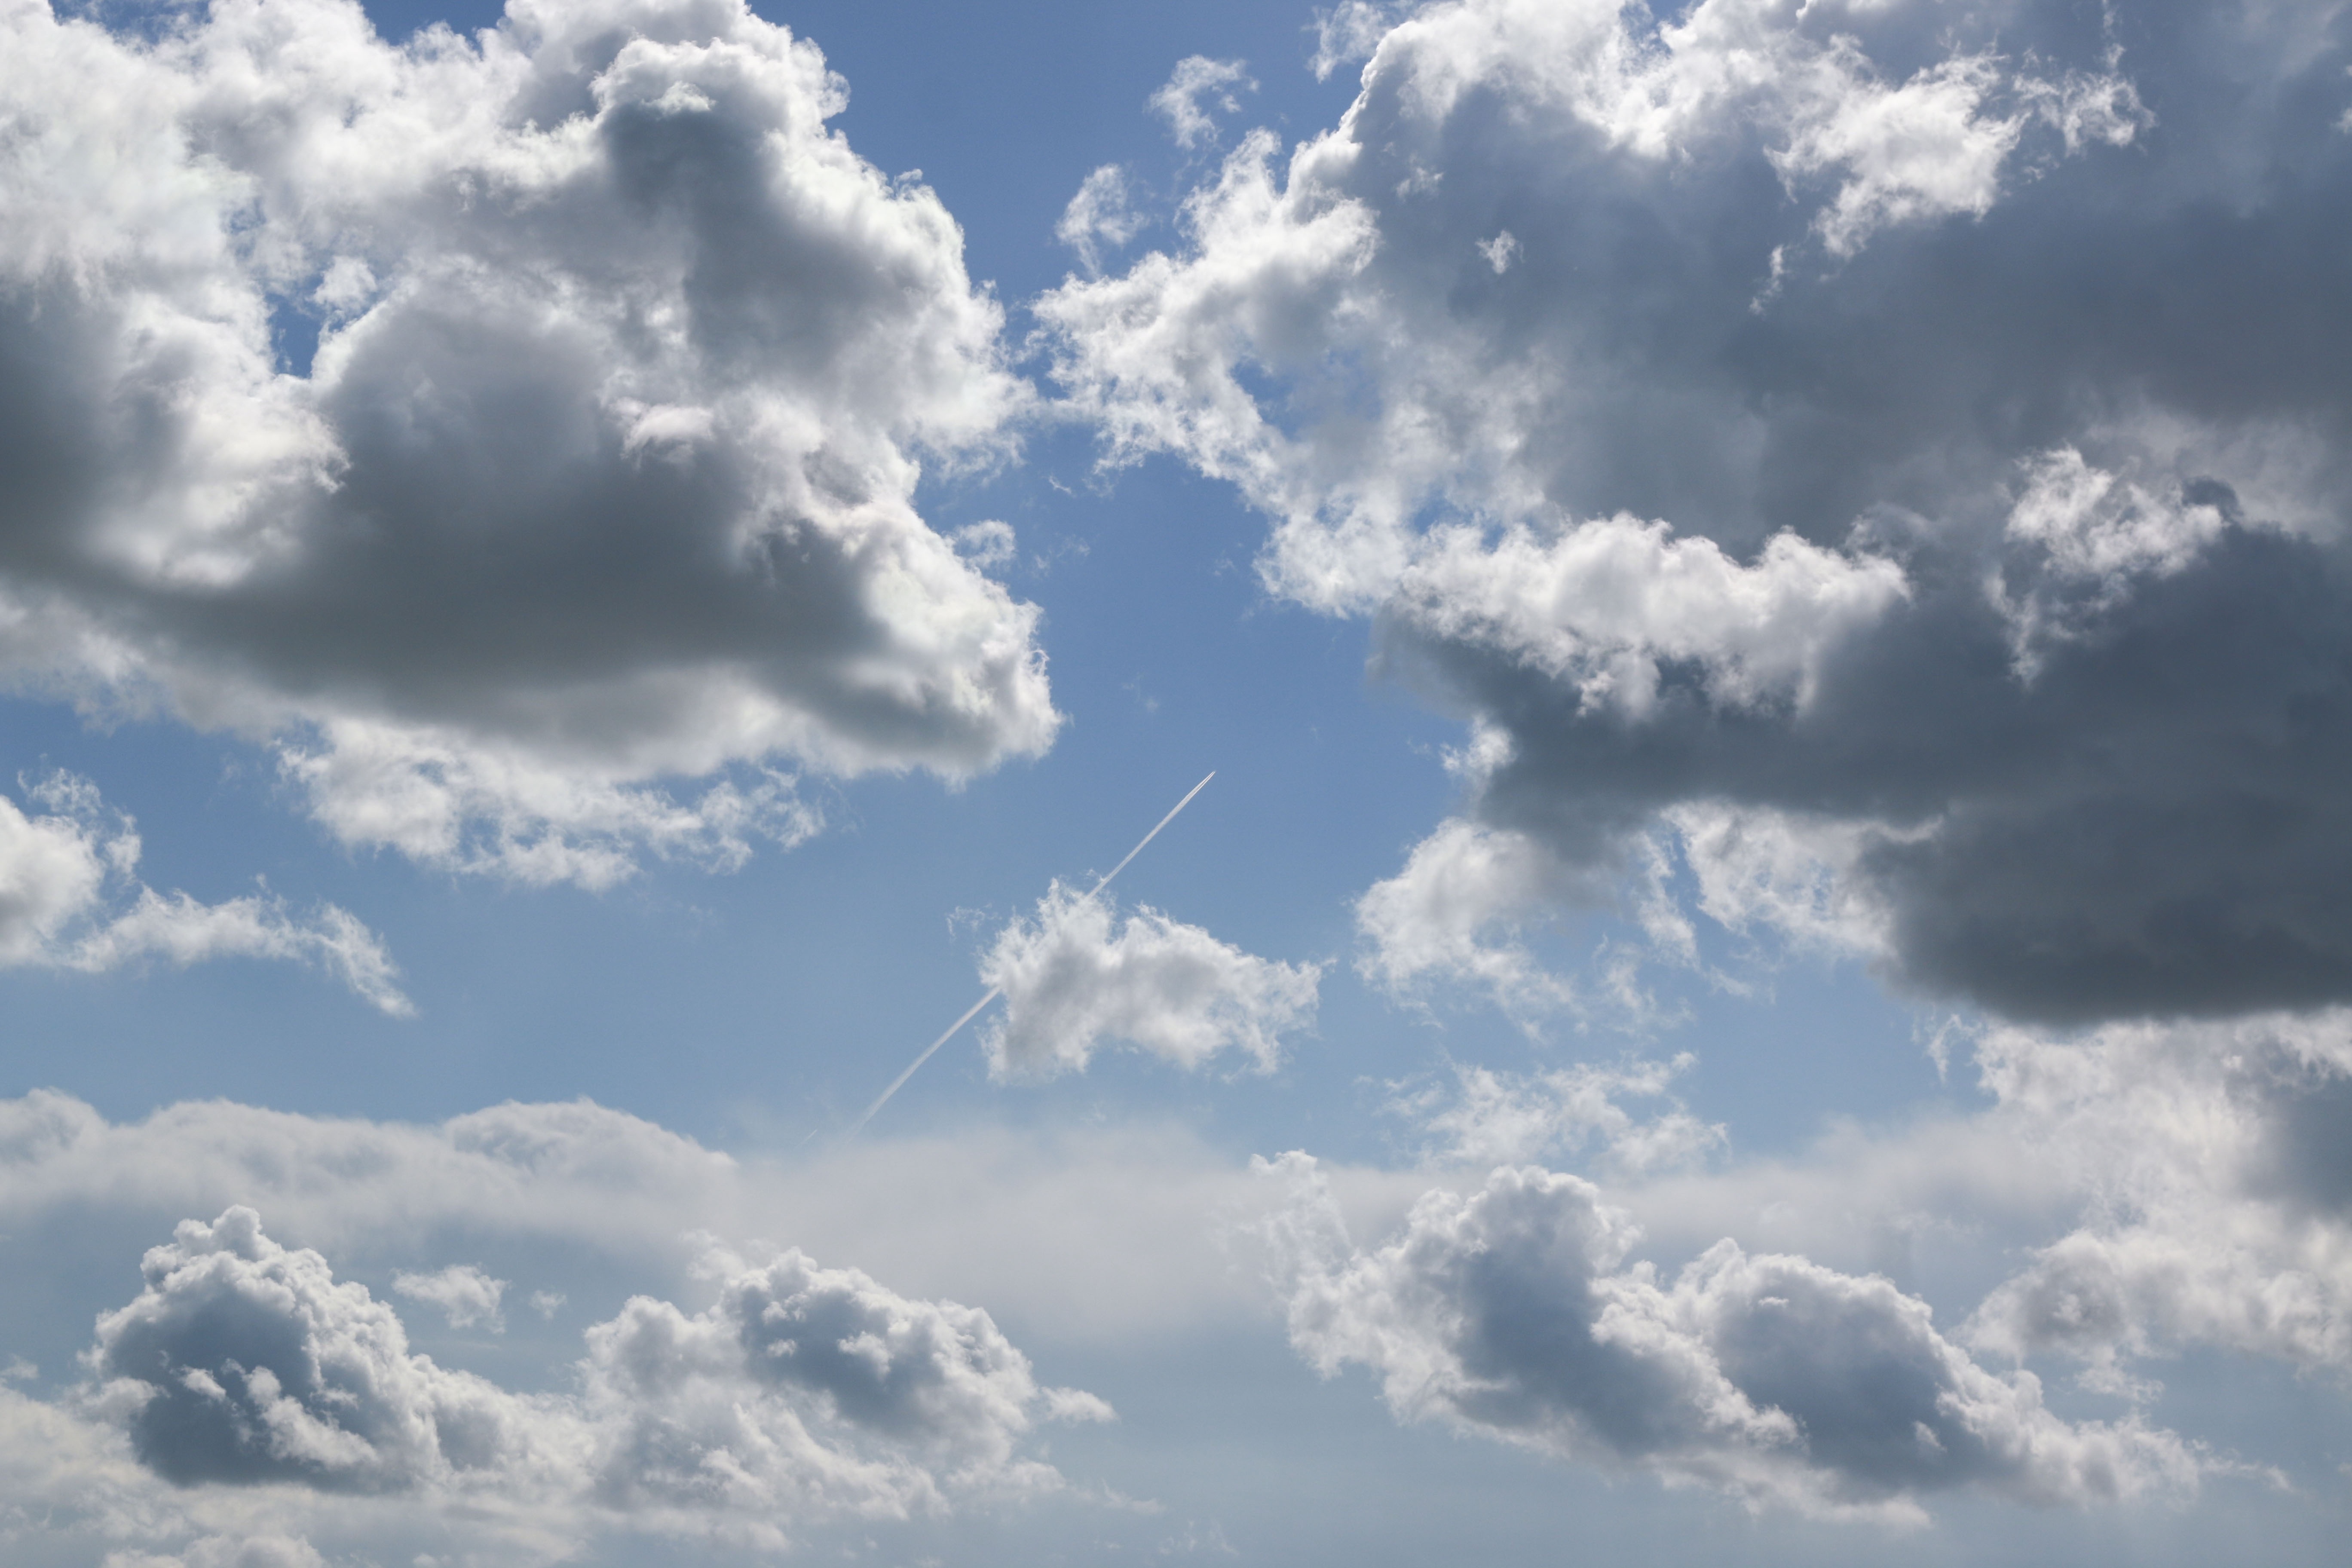
nature, horizon, cloud, sky, white, sunlight, air, view, atmosphere, plane, daytime, heaven, cumulus, blue, rocket, blue sky, top view, skies, clouds, meteorological phenomenon, atmosphere of earth, stripes air